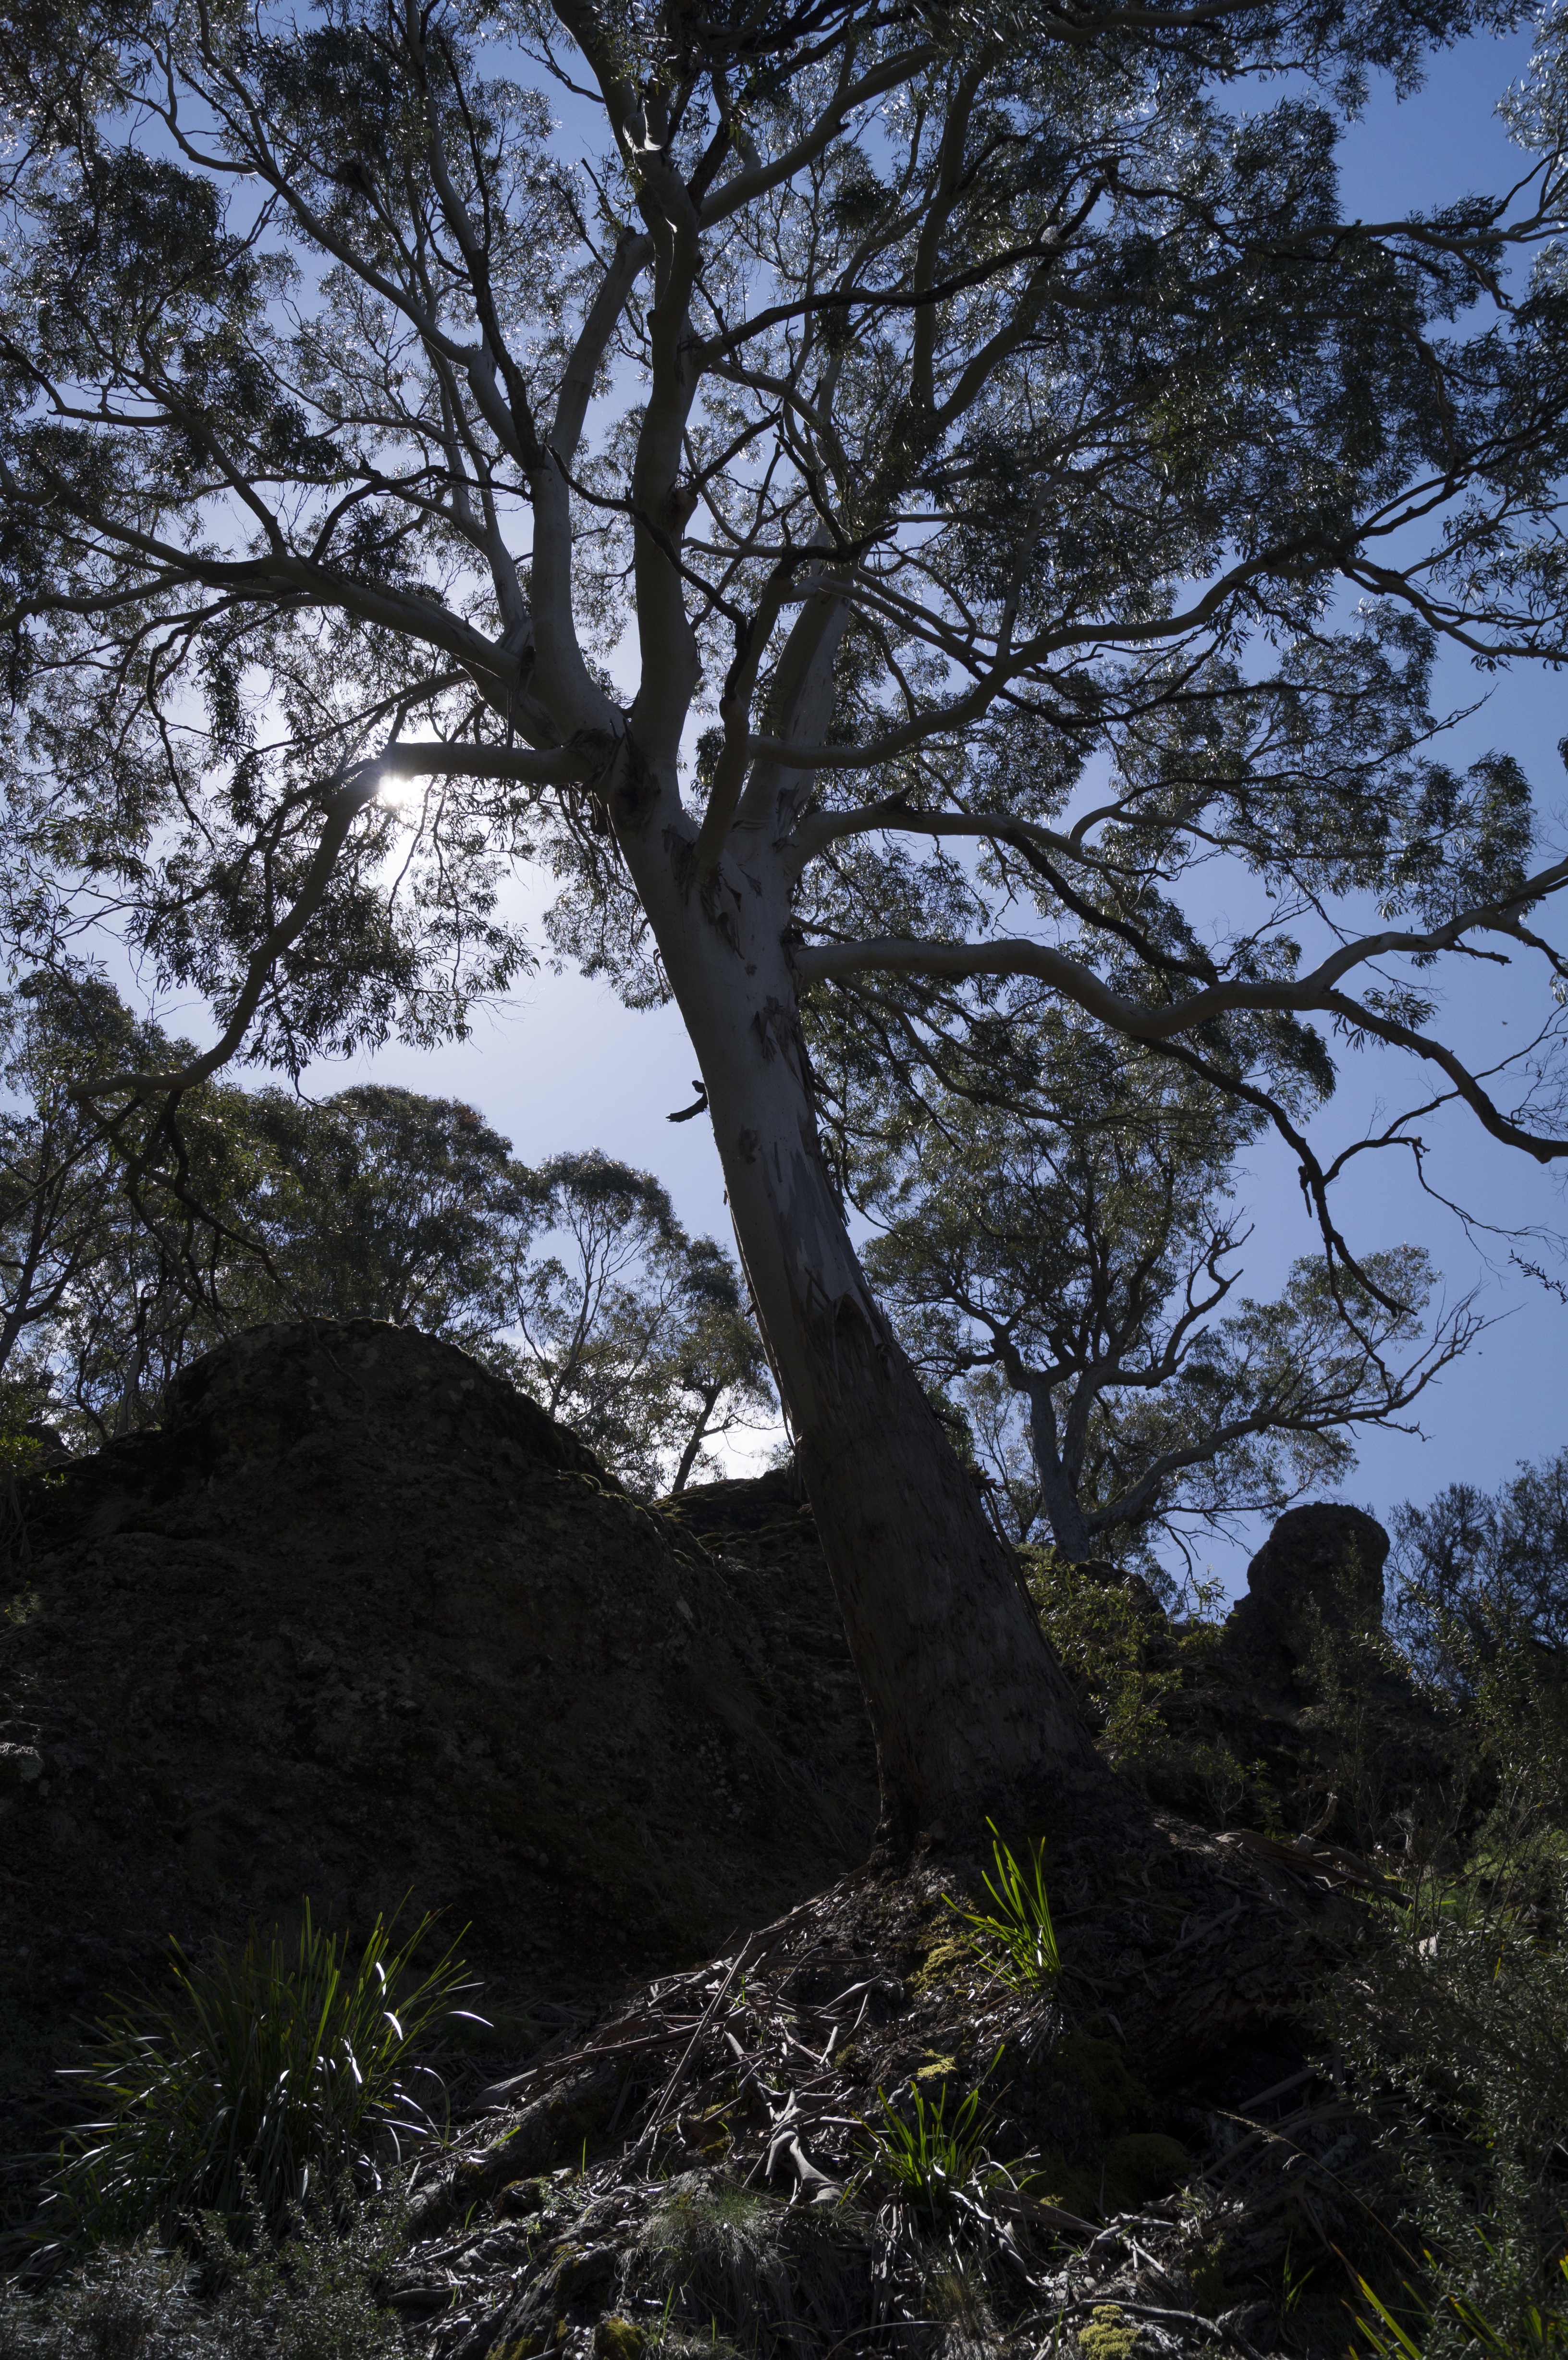
tree, nature, forest, rock, wilderness, branch, mountain, plant, leaf, flower, flora, woodland, habitat, natural environment, woody plant